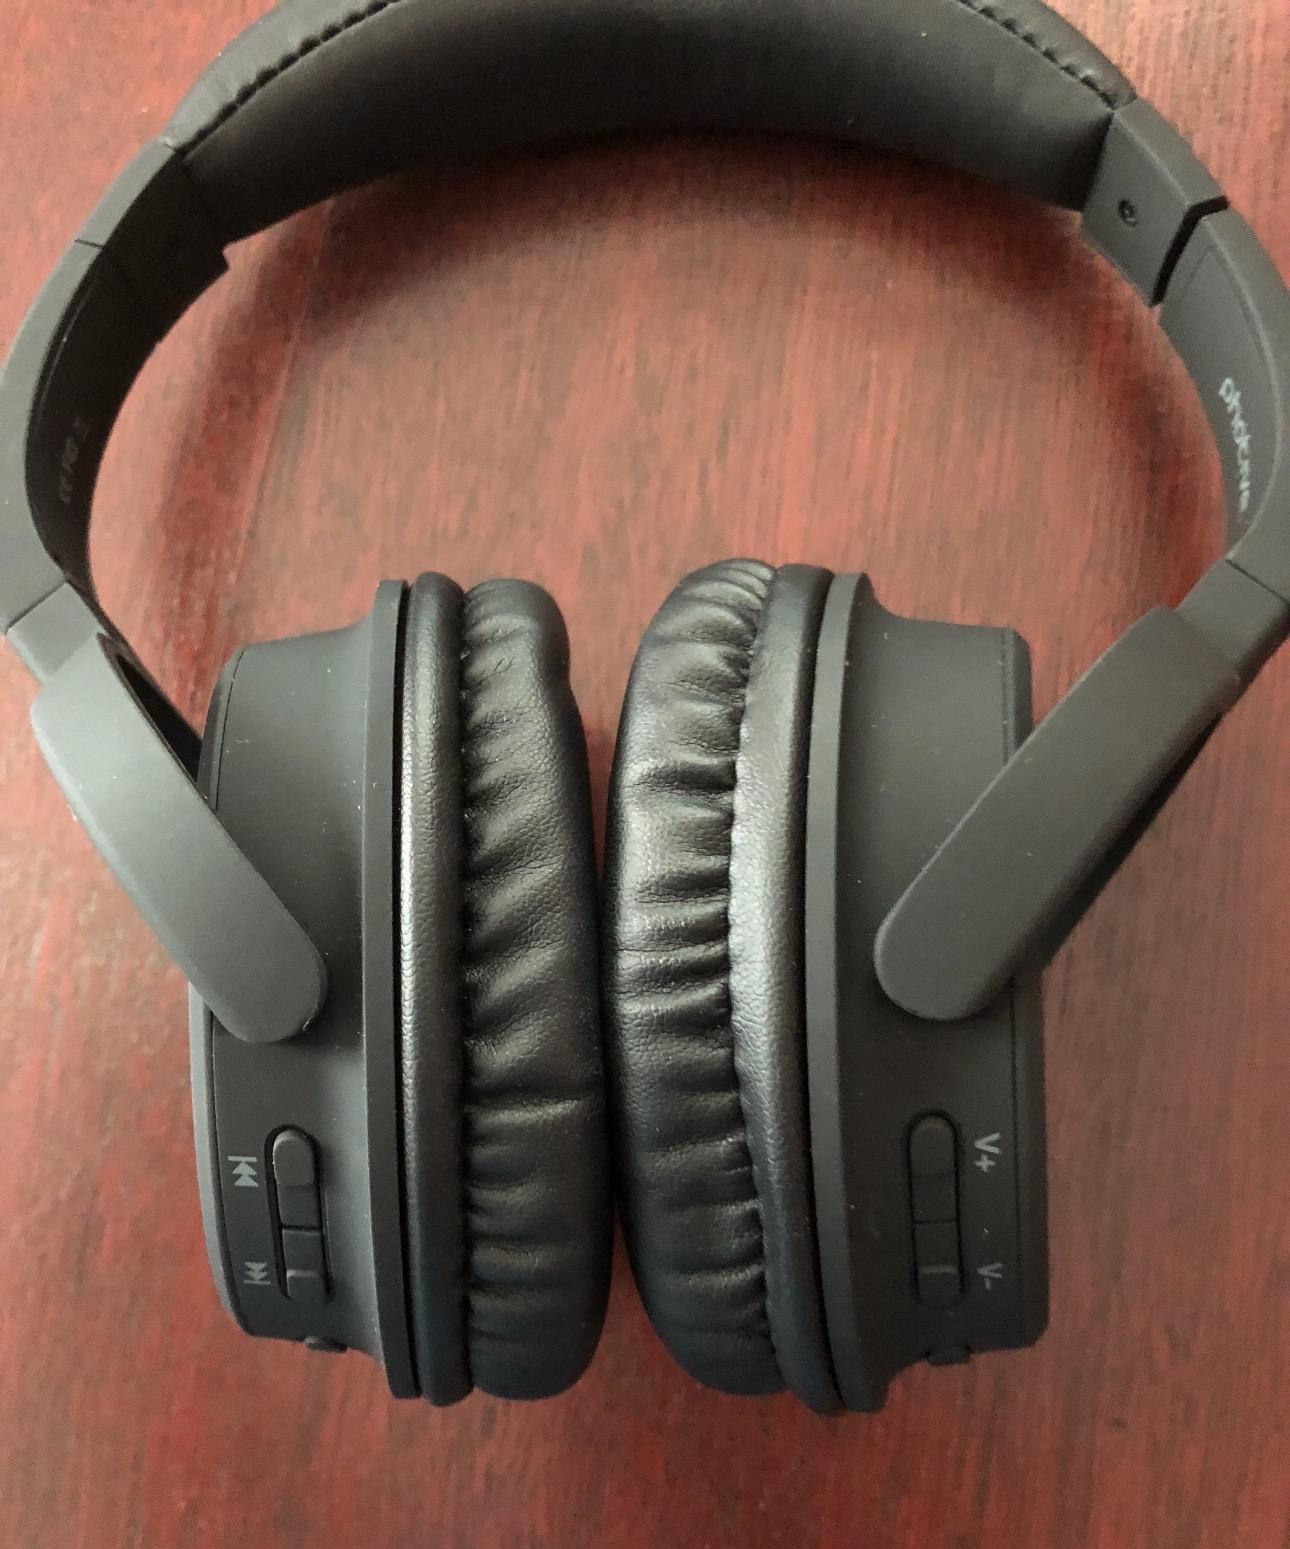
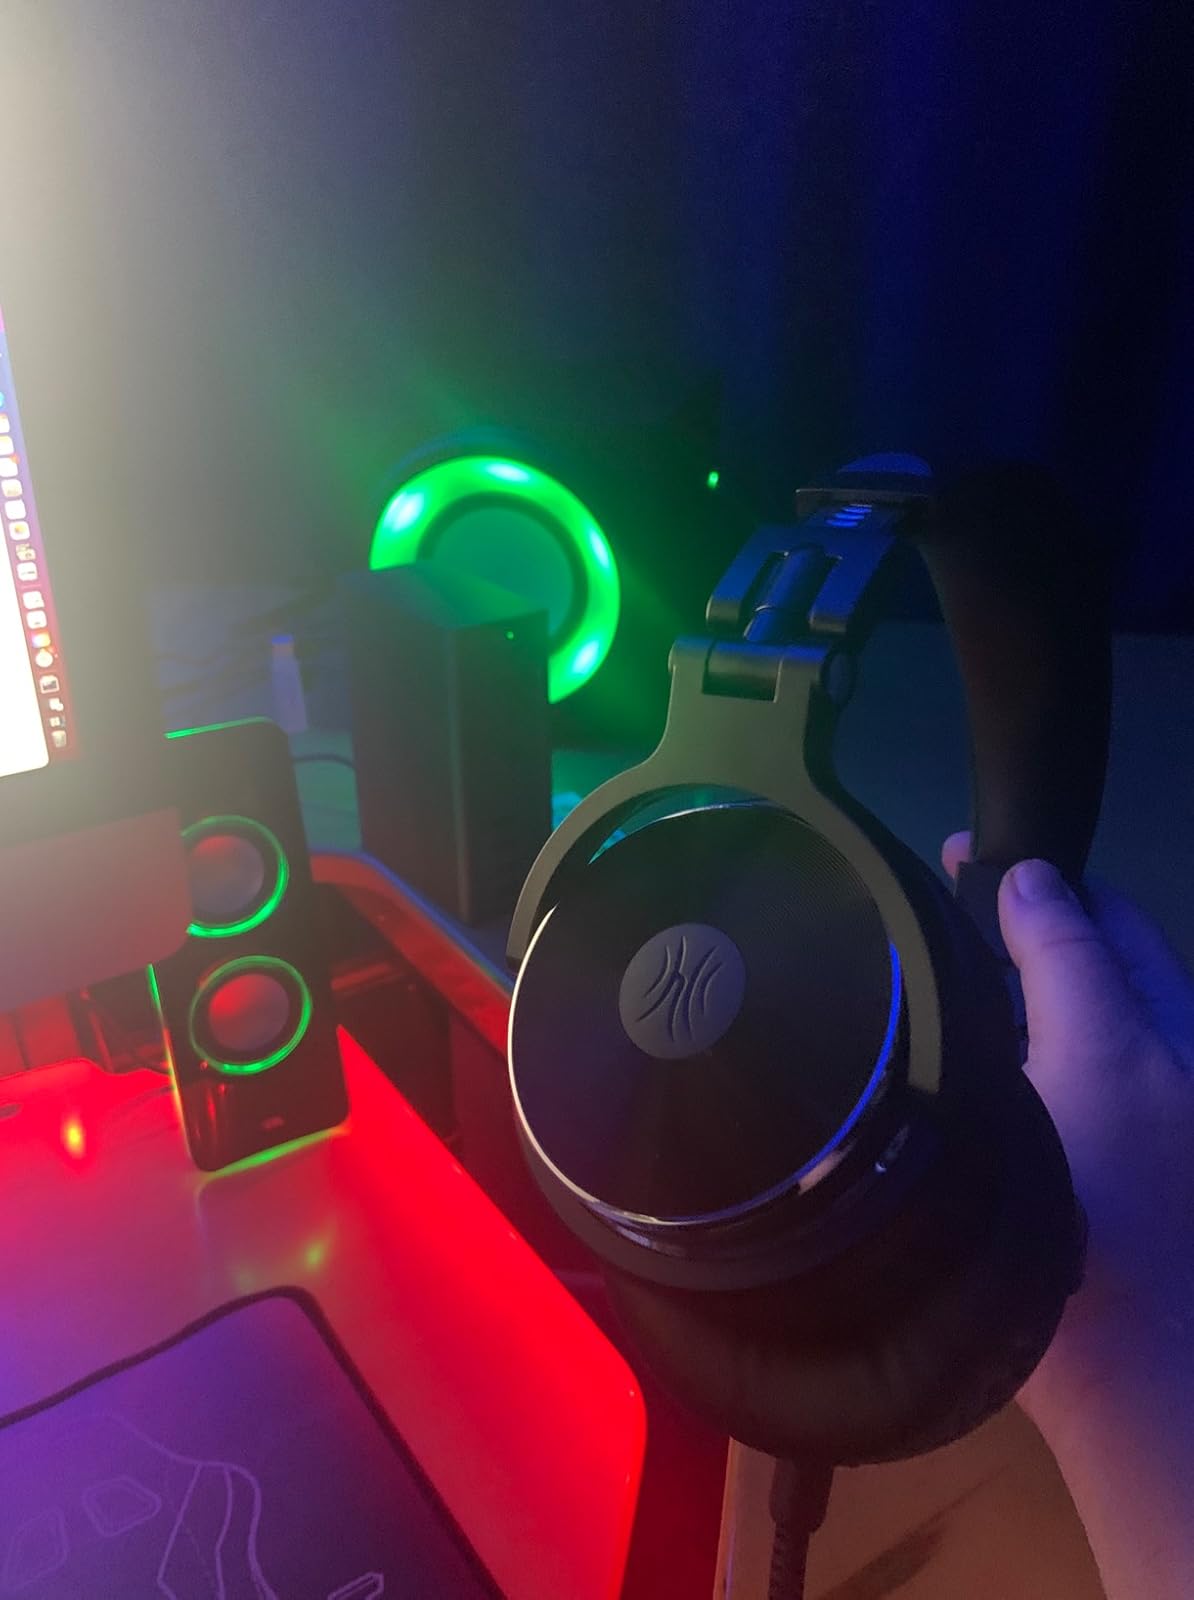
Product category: headphones
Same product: no